Chromium hydride

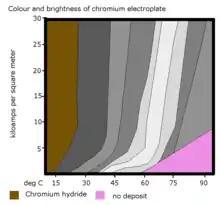
Chart of effect of temperature and current density on chromium plate brightness. Brown and dark grey are the conditions for chromium hydride formation; pink is the area of no plating.

Face-centered cubic CrH had the composition CrH. But in theory it would be CrH if the substance was pure and all the tetrahedral sites were occupied by hydrogen atoms. The solid substance CrH appears as a dull grey or brown colour. Its surface is easily scratched, but that is due to the brittleness of the hydride.